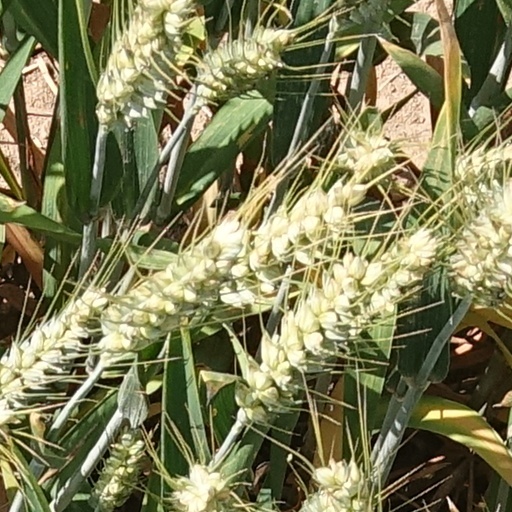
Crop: wheat